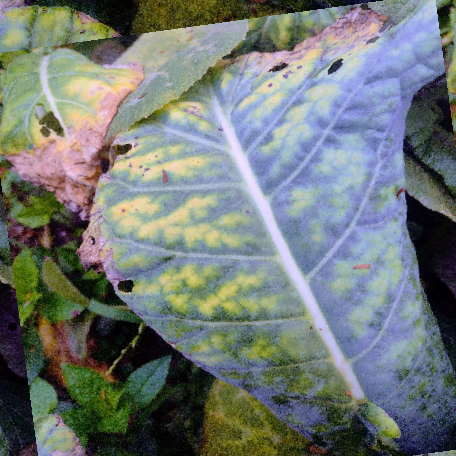
Label: Downy Mildew